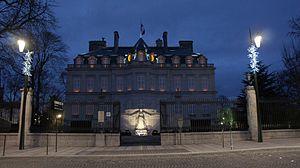
La Mairie_vue depuis_l'avenue_de_Champagne_pour la Nuits en Champagne.
L'hôtel de ville d'Épernay, construit vers 1858 par l'architecte de la gare Montparnasse, Victor Lenoir pour la famille Auban-Moët, est cédé à la ville en 1919. Son jardin public est classé « jardin remarquable ».